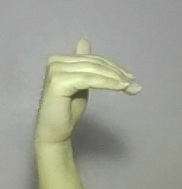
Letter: khaa